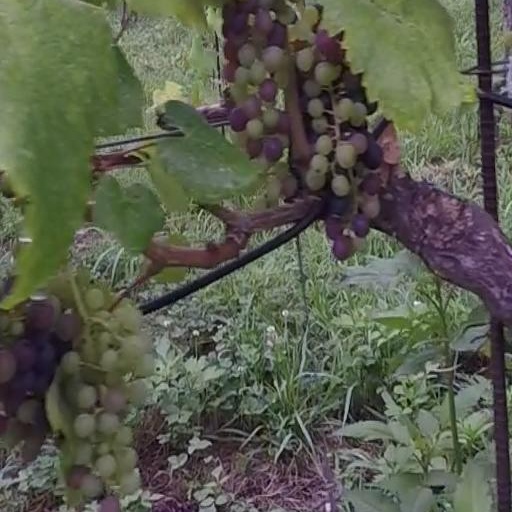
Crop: grape